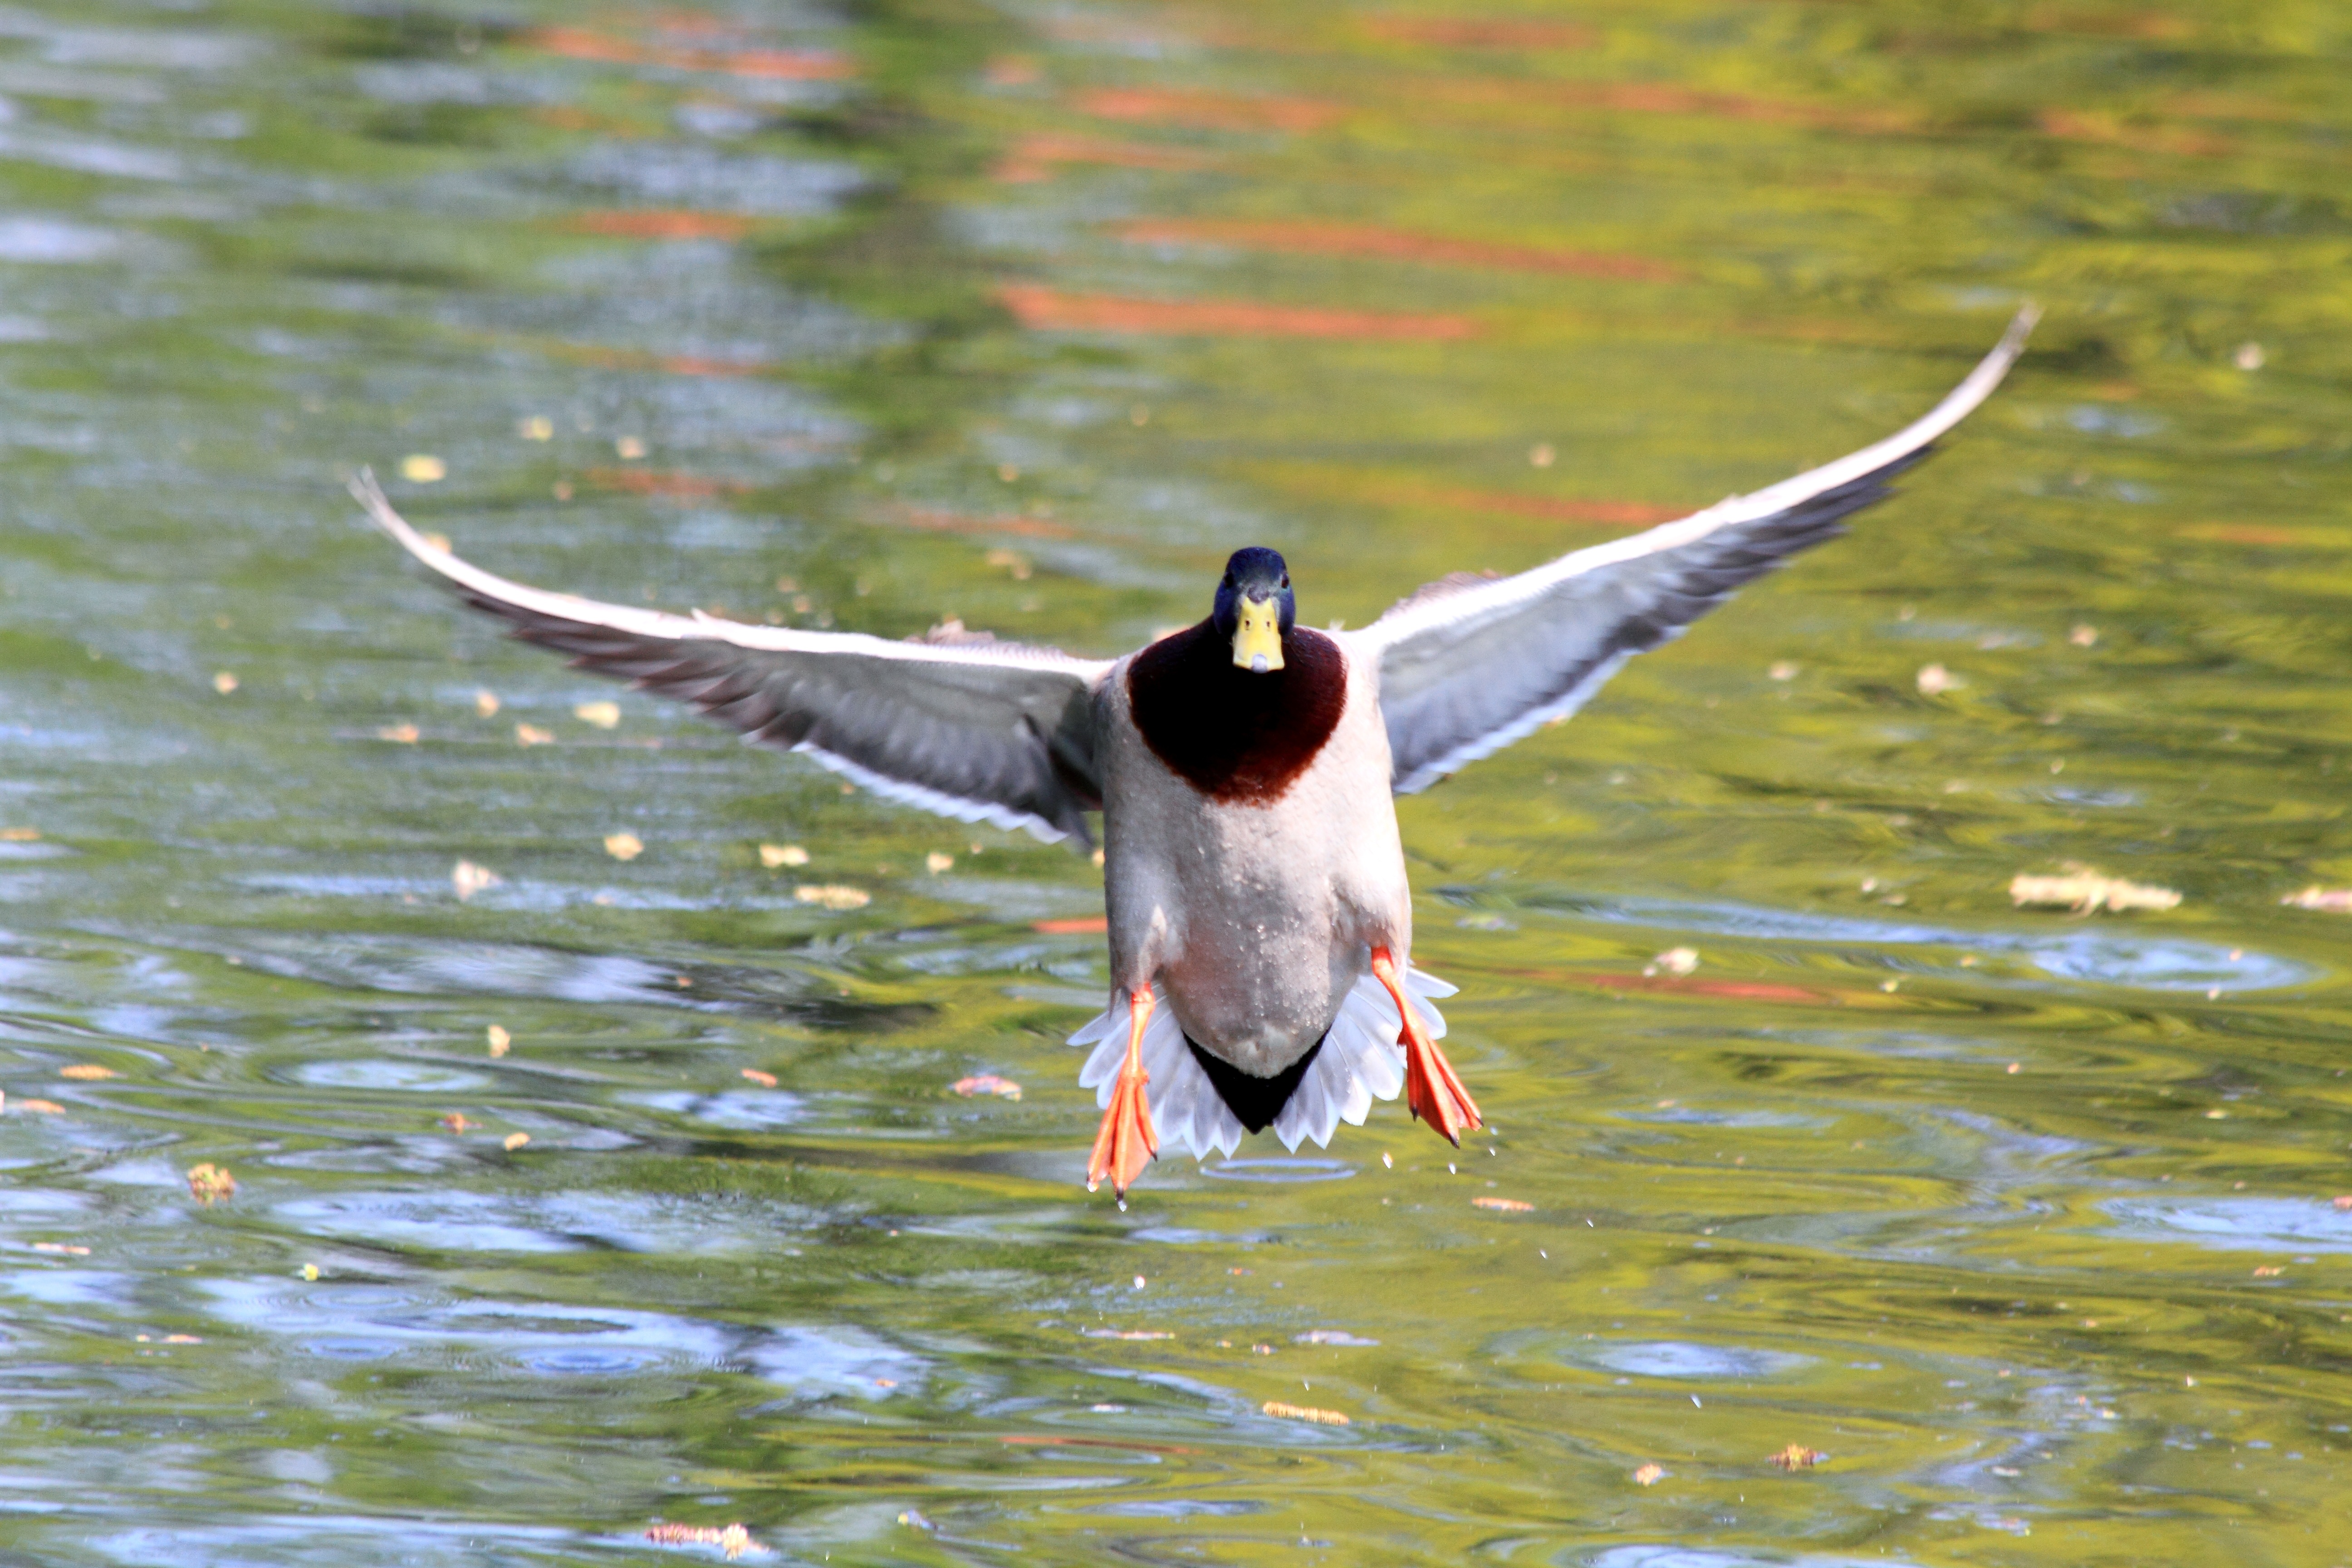
water, nature, bird, wing, pond, wildlife, beak, flight, close, fauna, lichtspiel, birds, swan, bank, duck, animals, vertebrate, waterfowl, landing, waters, water bird, mallard, mirroring, ducks geese and swans, seaduck